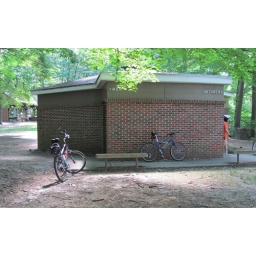
This building in Old Mine Park contains restrooms and running drinking water.